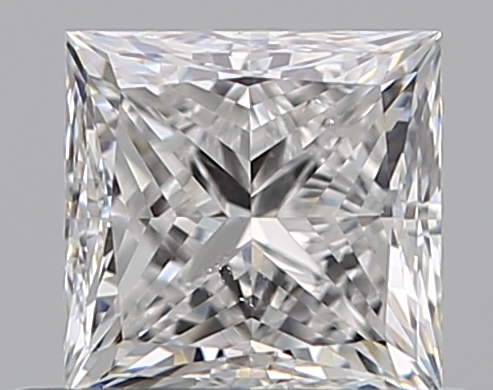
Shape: princess
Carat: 0.61
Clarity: VS2
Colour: E
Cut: EX
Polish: EX
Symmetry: VG
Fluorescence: N
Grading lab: GIA
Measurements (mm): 4.53 x 4.48 x 3.25